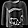
Label: Pullover